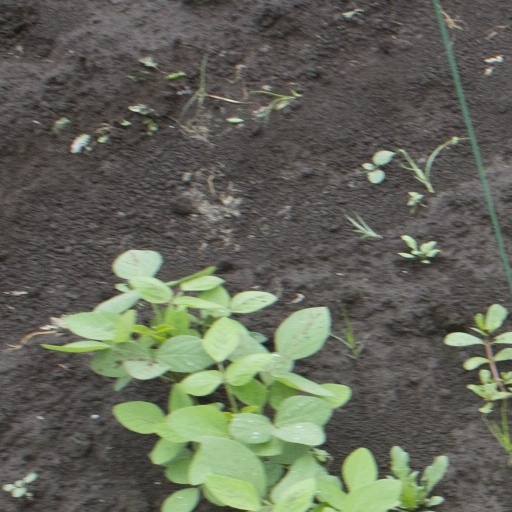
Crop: soybean